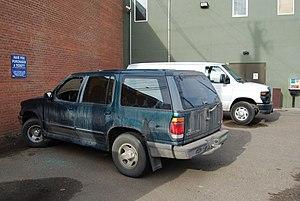
Le vol de véhicule est un vol concernant un véhicule motorisé.